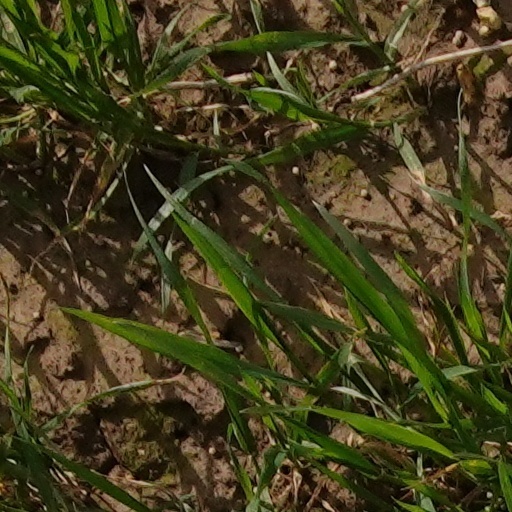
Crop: wheat